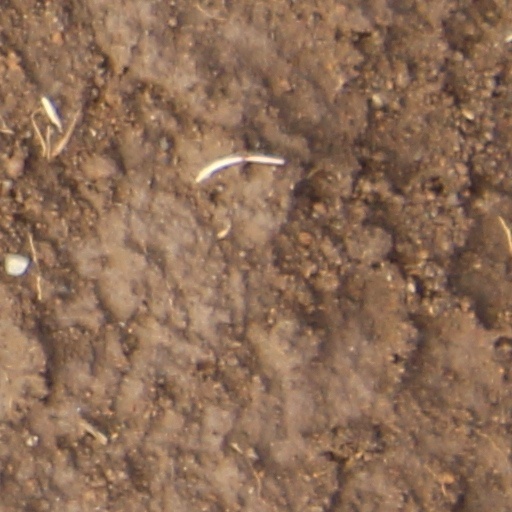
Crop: wheat